Nyayam Kavali

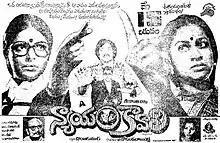
Theatrical release poster

Nyayam Kaavali is a 1981 Indian Telugu-language legal drama film directed by A. Kodandarami Reddy. The film is based on D. Rameswari's novel "Kotta Malupu". It stars Sarada, Chiranjeevi, Radhika, and Jaggayya. The film was remade in Hindi as "Mujhe Insaaf Chahiye" in 1983, in Kannada as "Keralida Hennu" in 1984, in Tamil as "Vidhi" in 1984 and in Malayalam as "Thaalam Thettiya Tharattu" (1983).